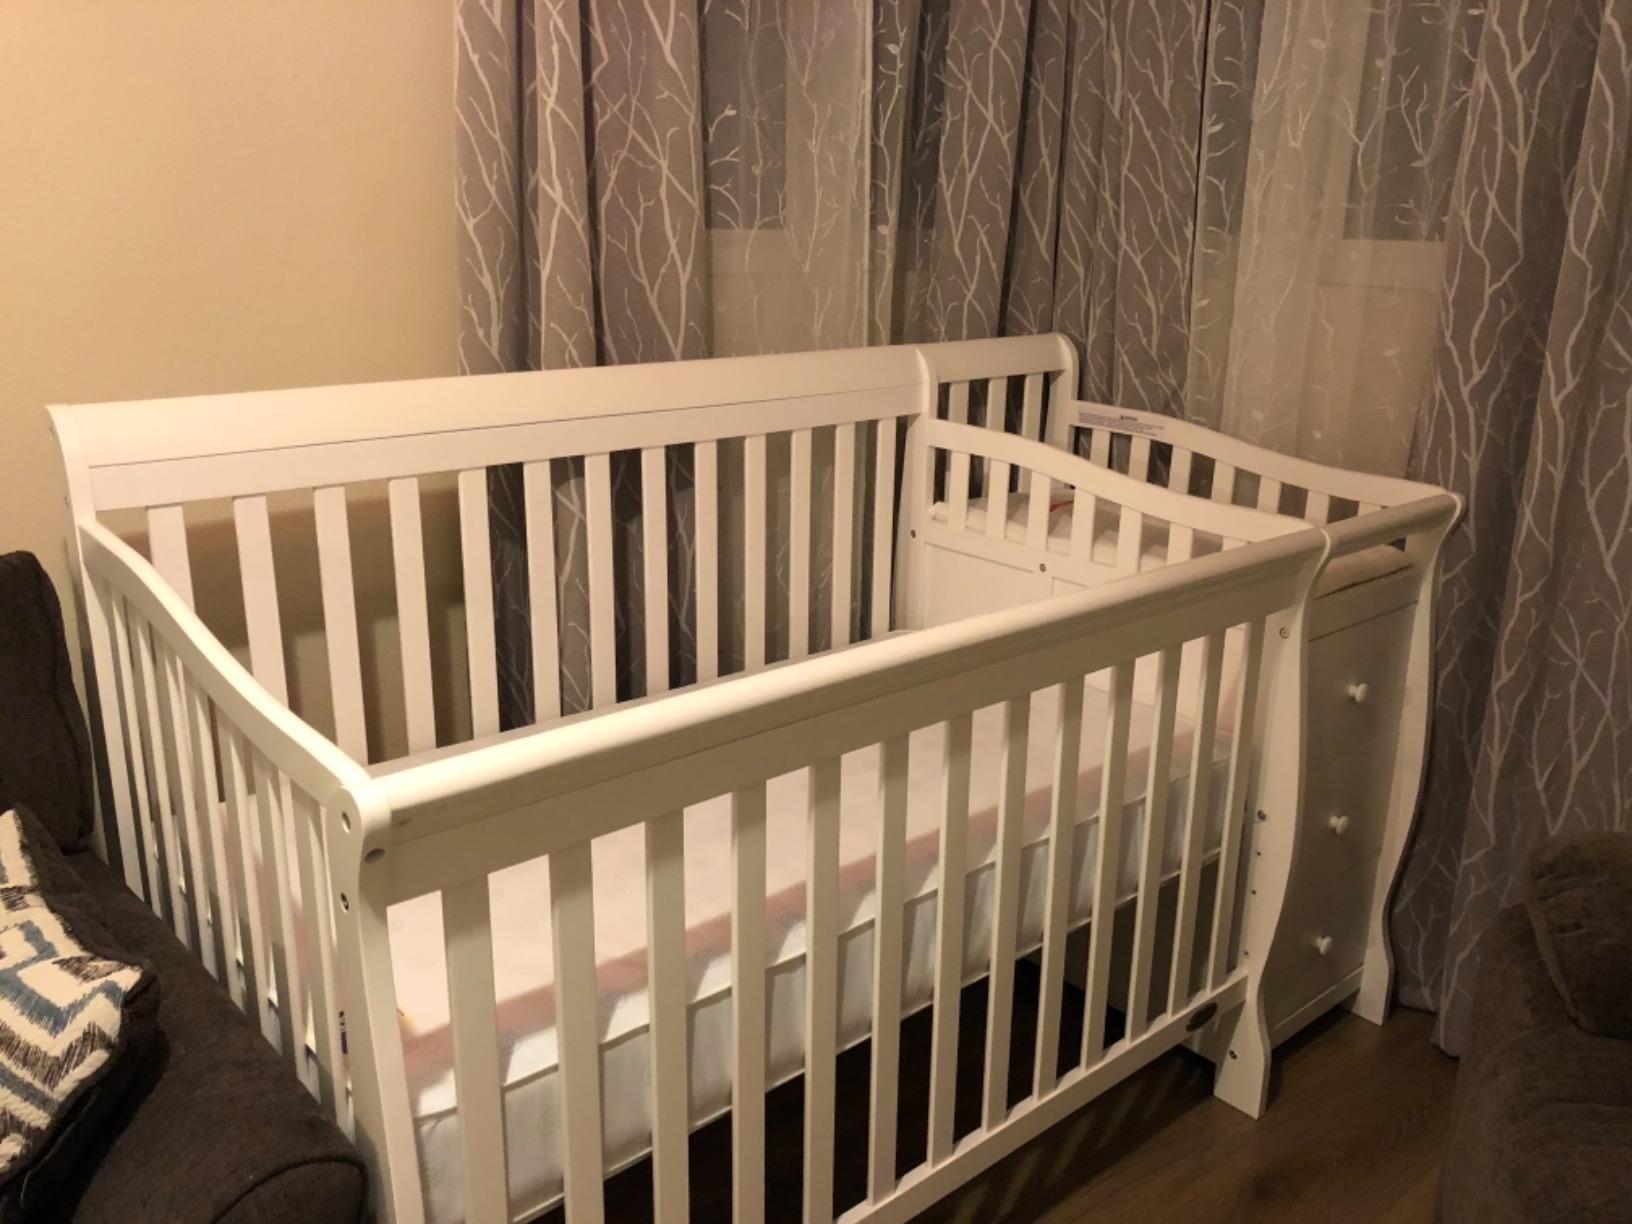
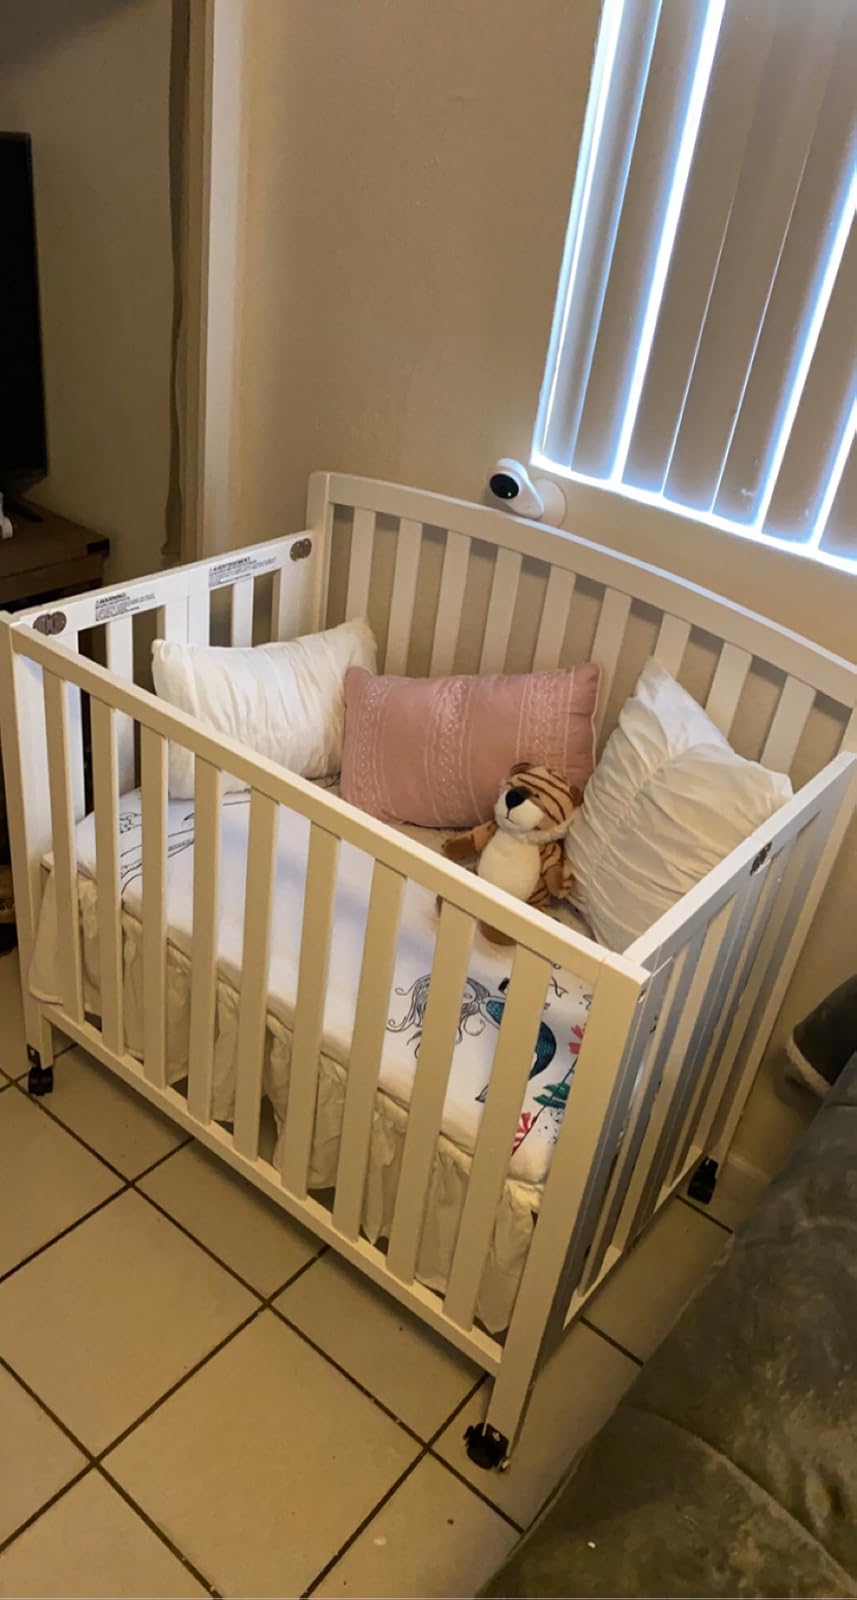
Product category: products_crib
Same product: no